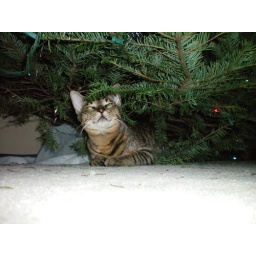
Meaty the cat under the tree